Panther Books

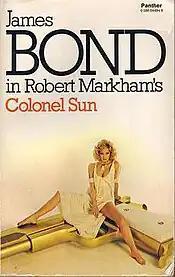
A Panther Book

Panther Books Ltd was a British publishing house especially active in the 1950s, 1960s and 1970s, specialising in paperback fiction.